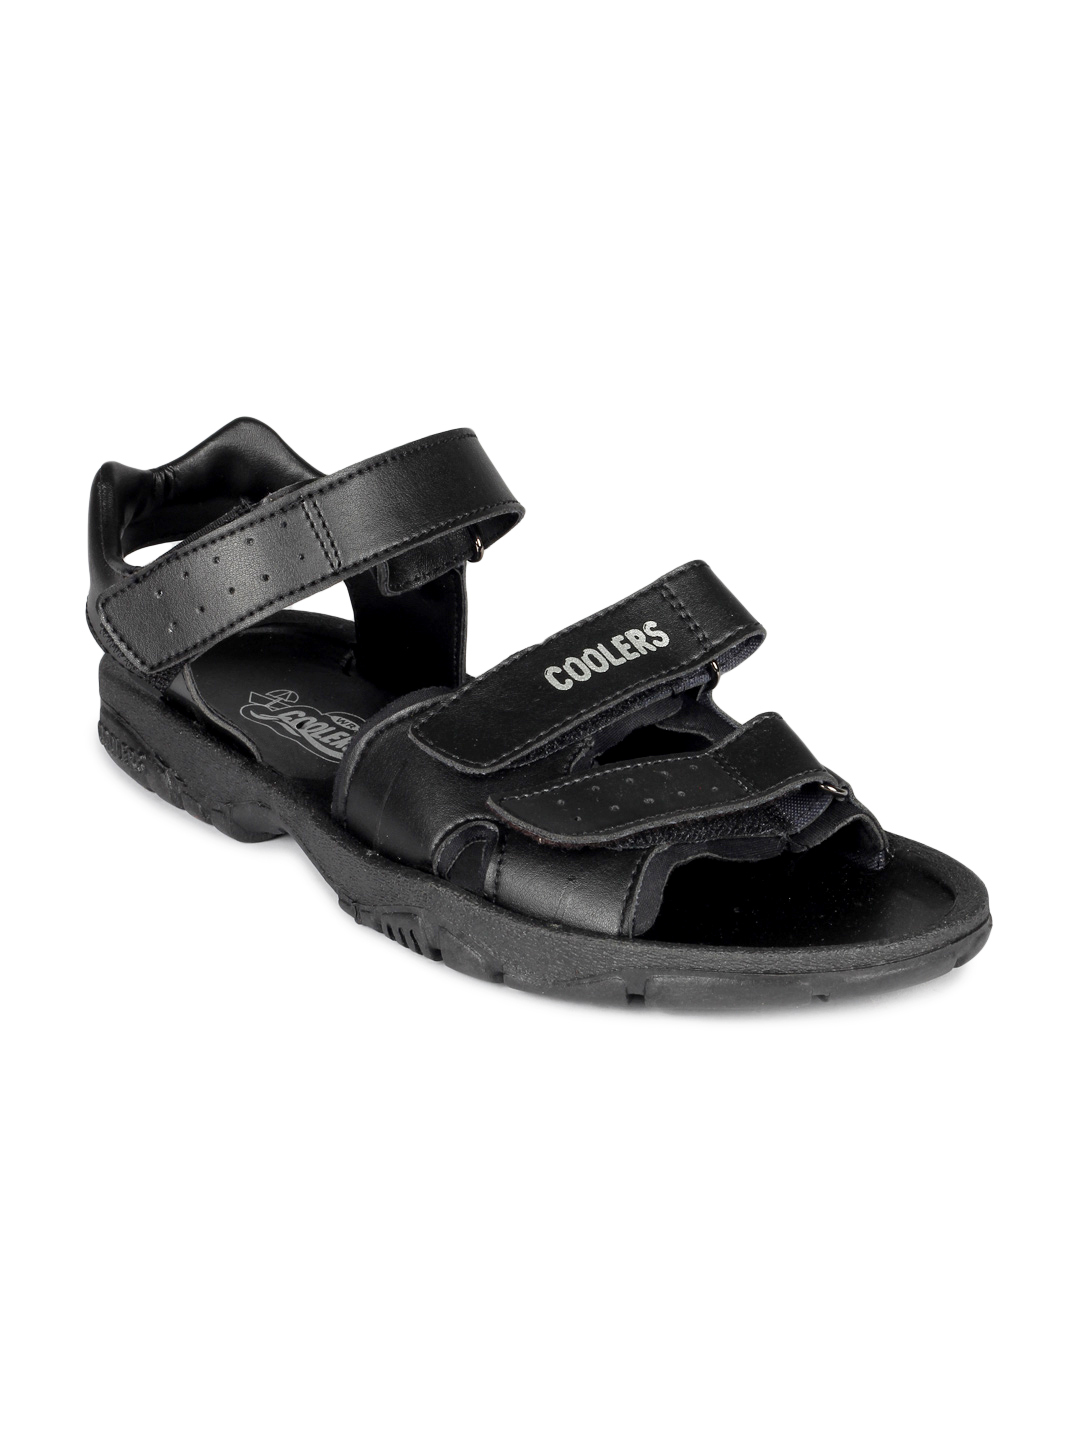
Coolers Men Black Sandals
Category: Footwear / Sandal / Sandals
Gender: Men
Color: Black
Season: Summer 2012
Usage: Casual